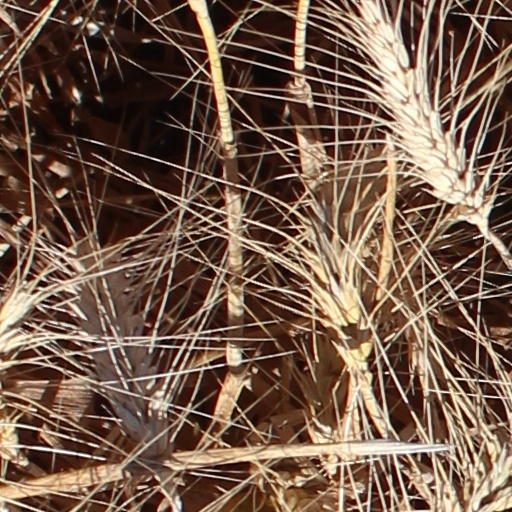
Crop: wheat